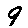
Label: 9